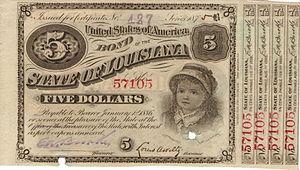
Un bon au porteur est un titre de créance. Ce sont des bons anonymes ou nominatifs, qui servent à rembourser une dette sur une période le plus souvent de cinq ans.